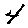
Label: 4